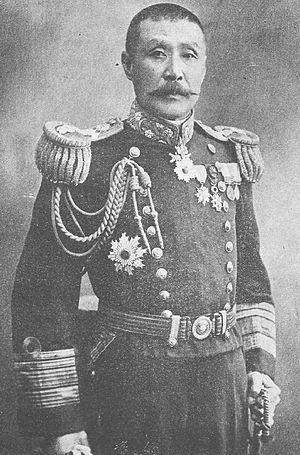
Le baron Tomioka Sadayasu est un amiral de la marine impériale japonaise.